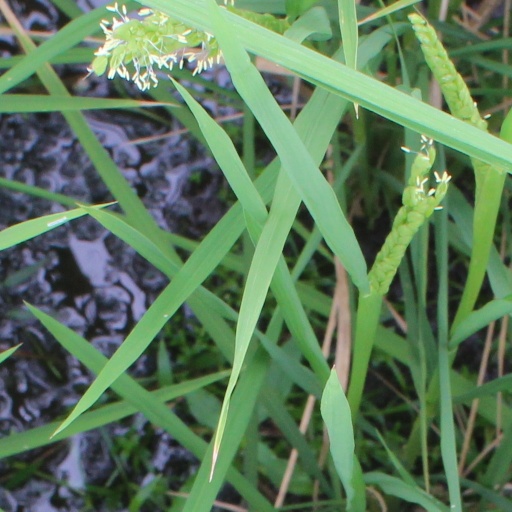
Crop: rice